East Main Street Historic District (Forest City, North Carolina)

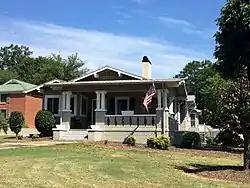
317 E. Main St., 2016

East Main Street Historic District is a national historic district located at Forest City, Rutherford County, North Carolina. It encompasses 115 contributing buildings and 3 contributing structures in a predominantly residential section of Forest City. The district developed after 1914, and includes notable examples of Colonial Revival and Bungalow / American Craftsman style architecture. Located in the district is the separately listed T. Max Watson House. Other notable buildings include the Brown-Griffith House (1923), Dr. W. C. Bostic Jr. House (1926), John W. and Bertha M. Dalton House (1939), J. H. Thomas House (1922), and the Marley Sigmon House (1962).